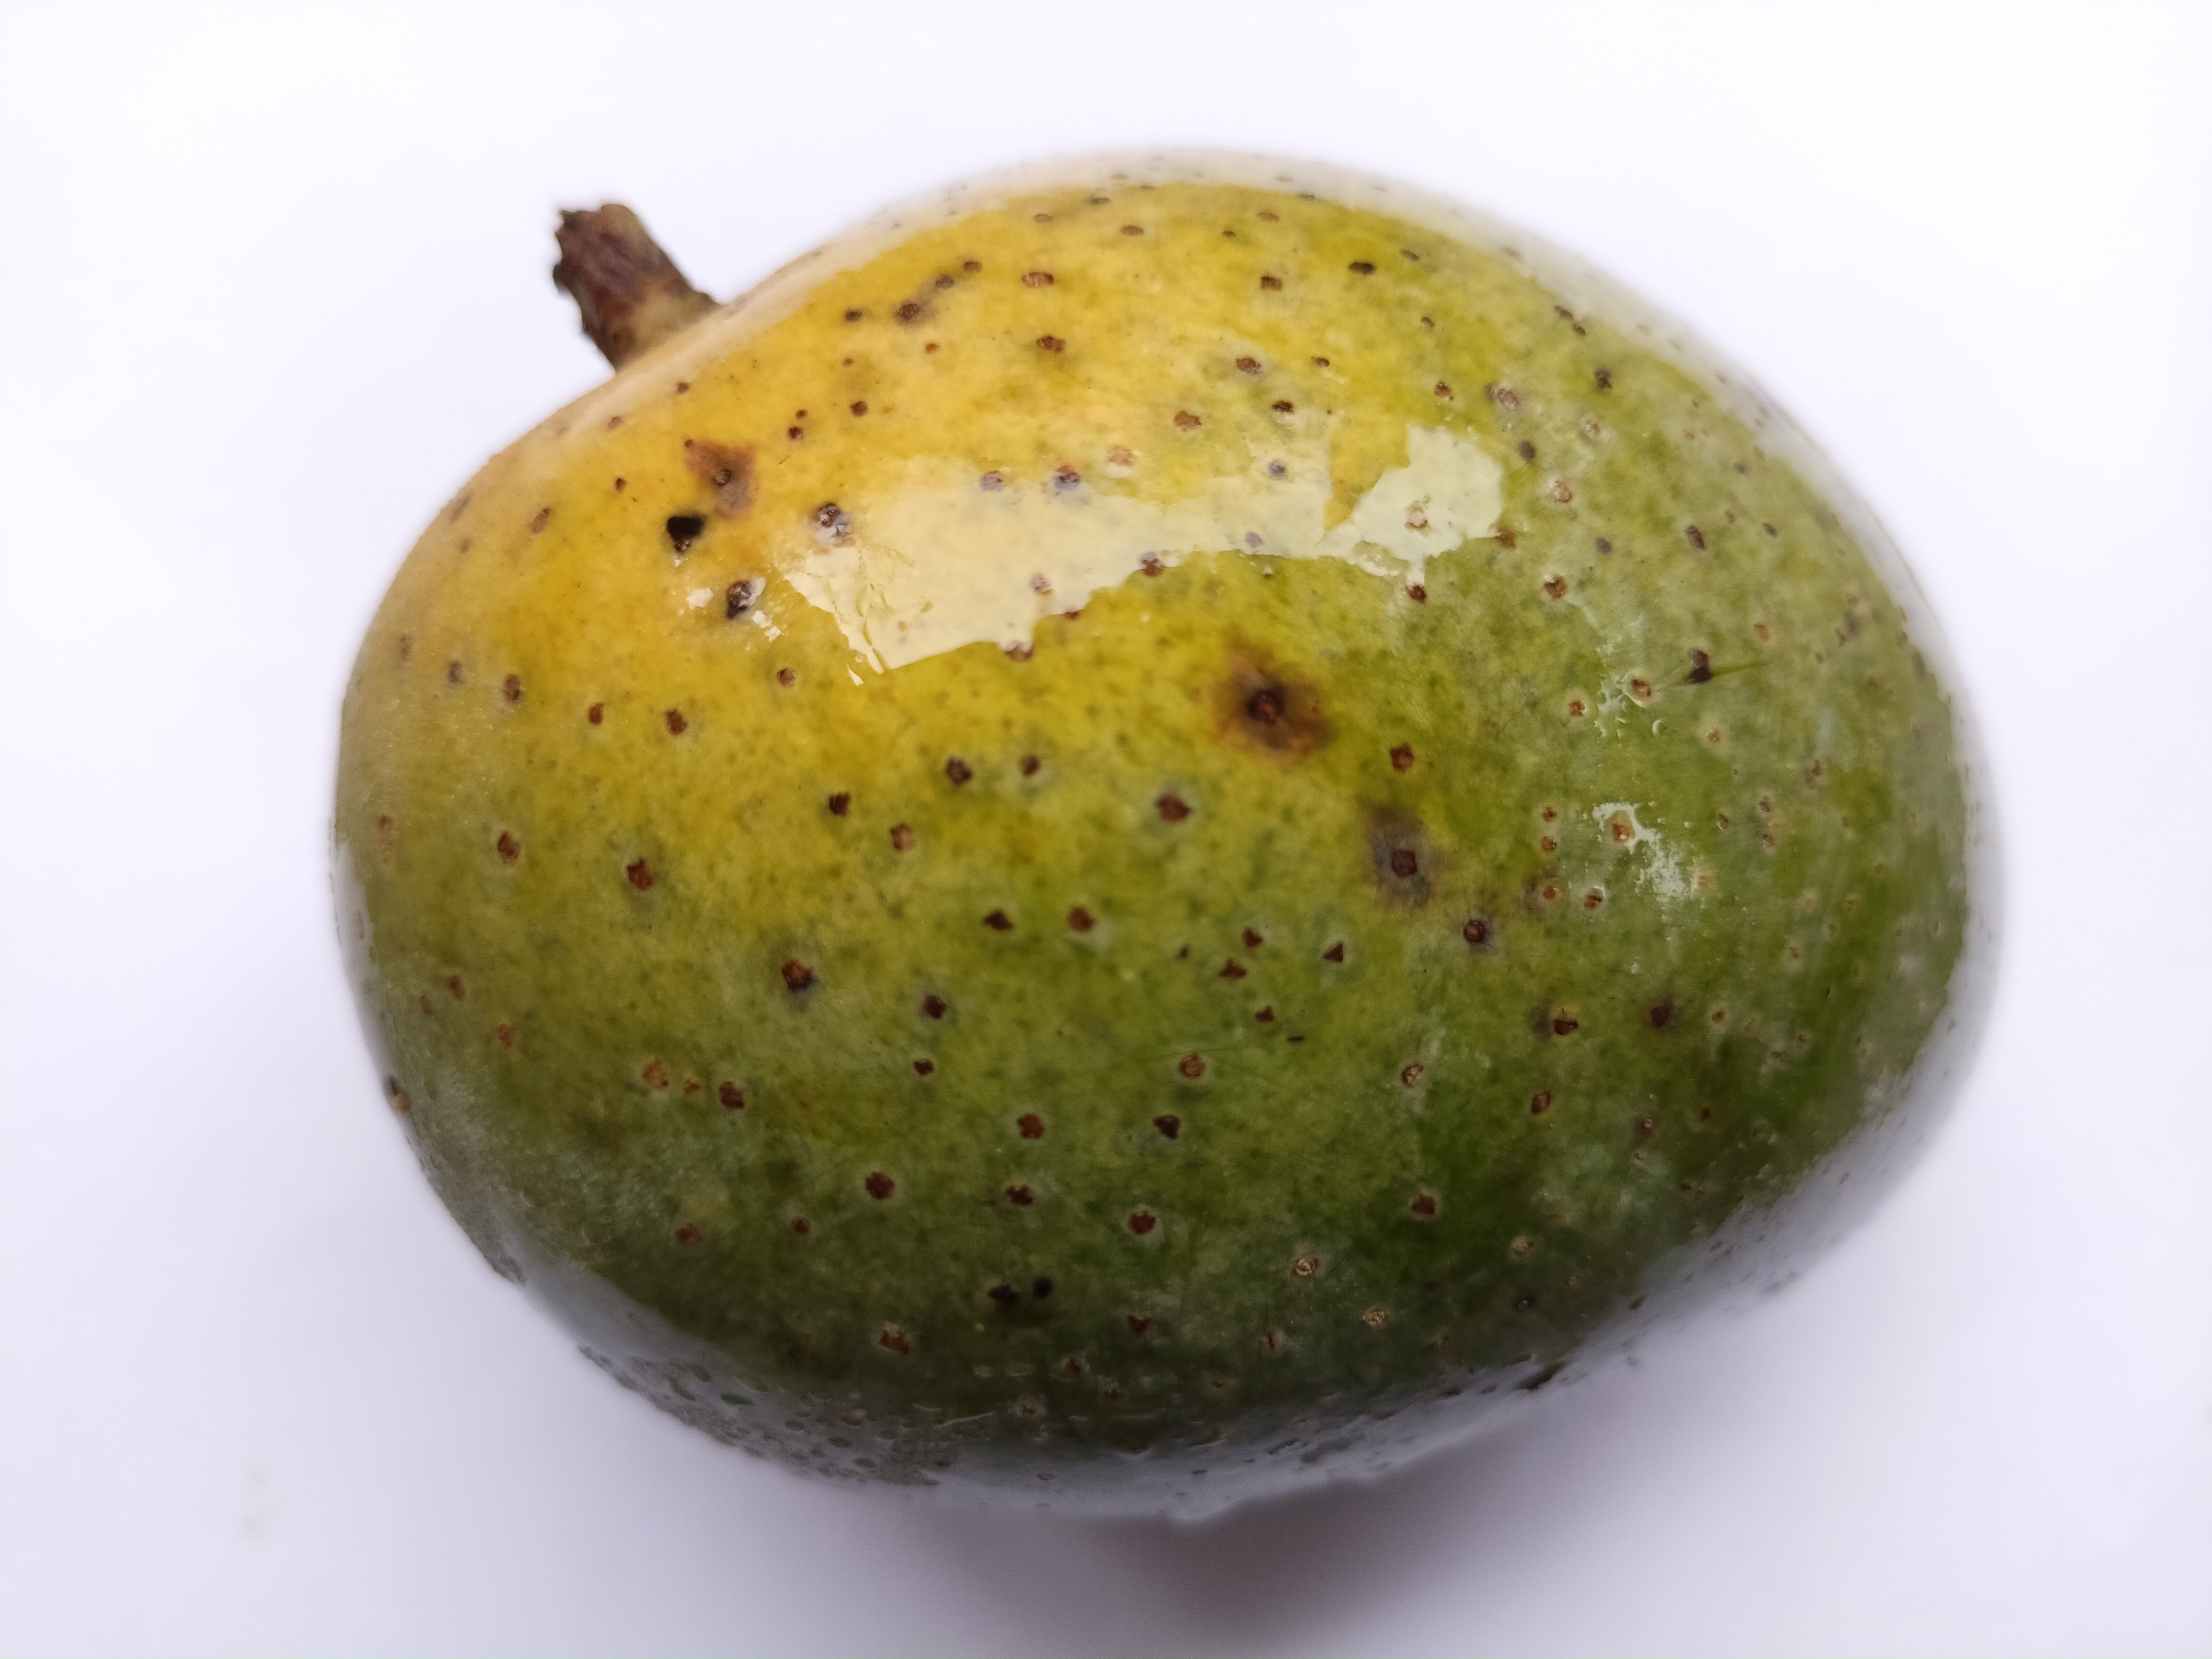
Mango variety: GopalBhog